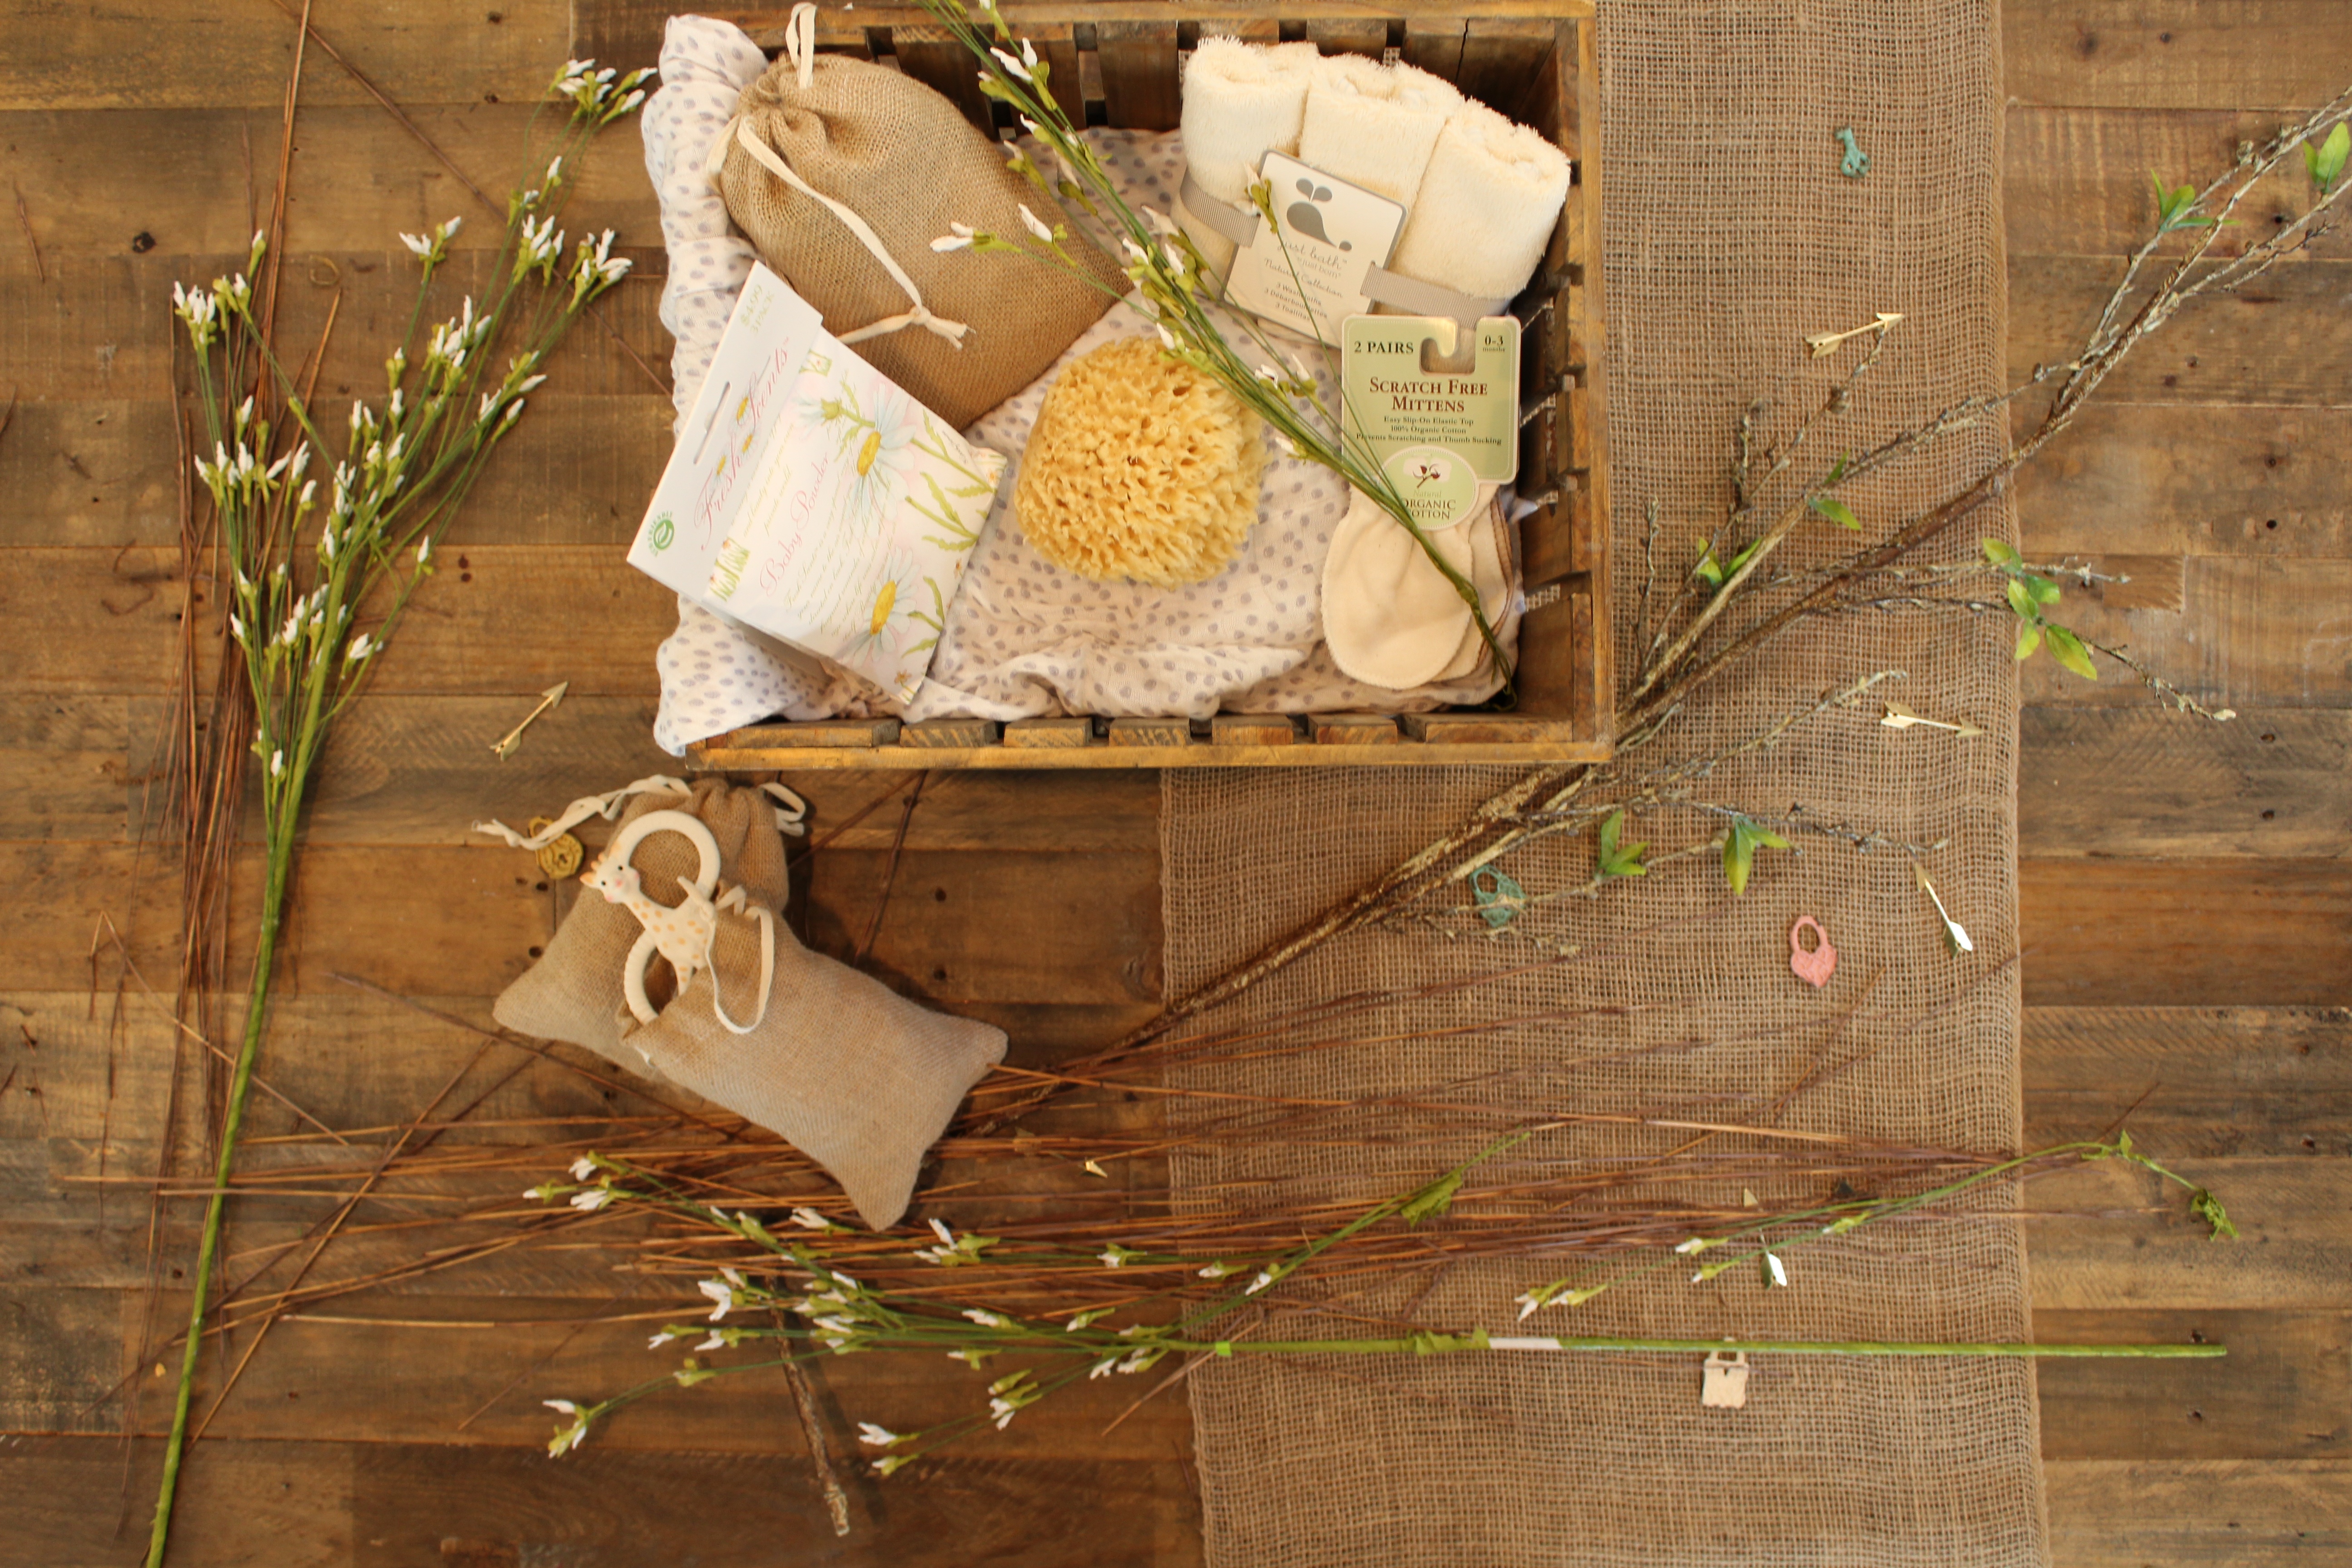
flower, box, basket, sponge, crate, art, bath